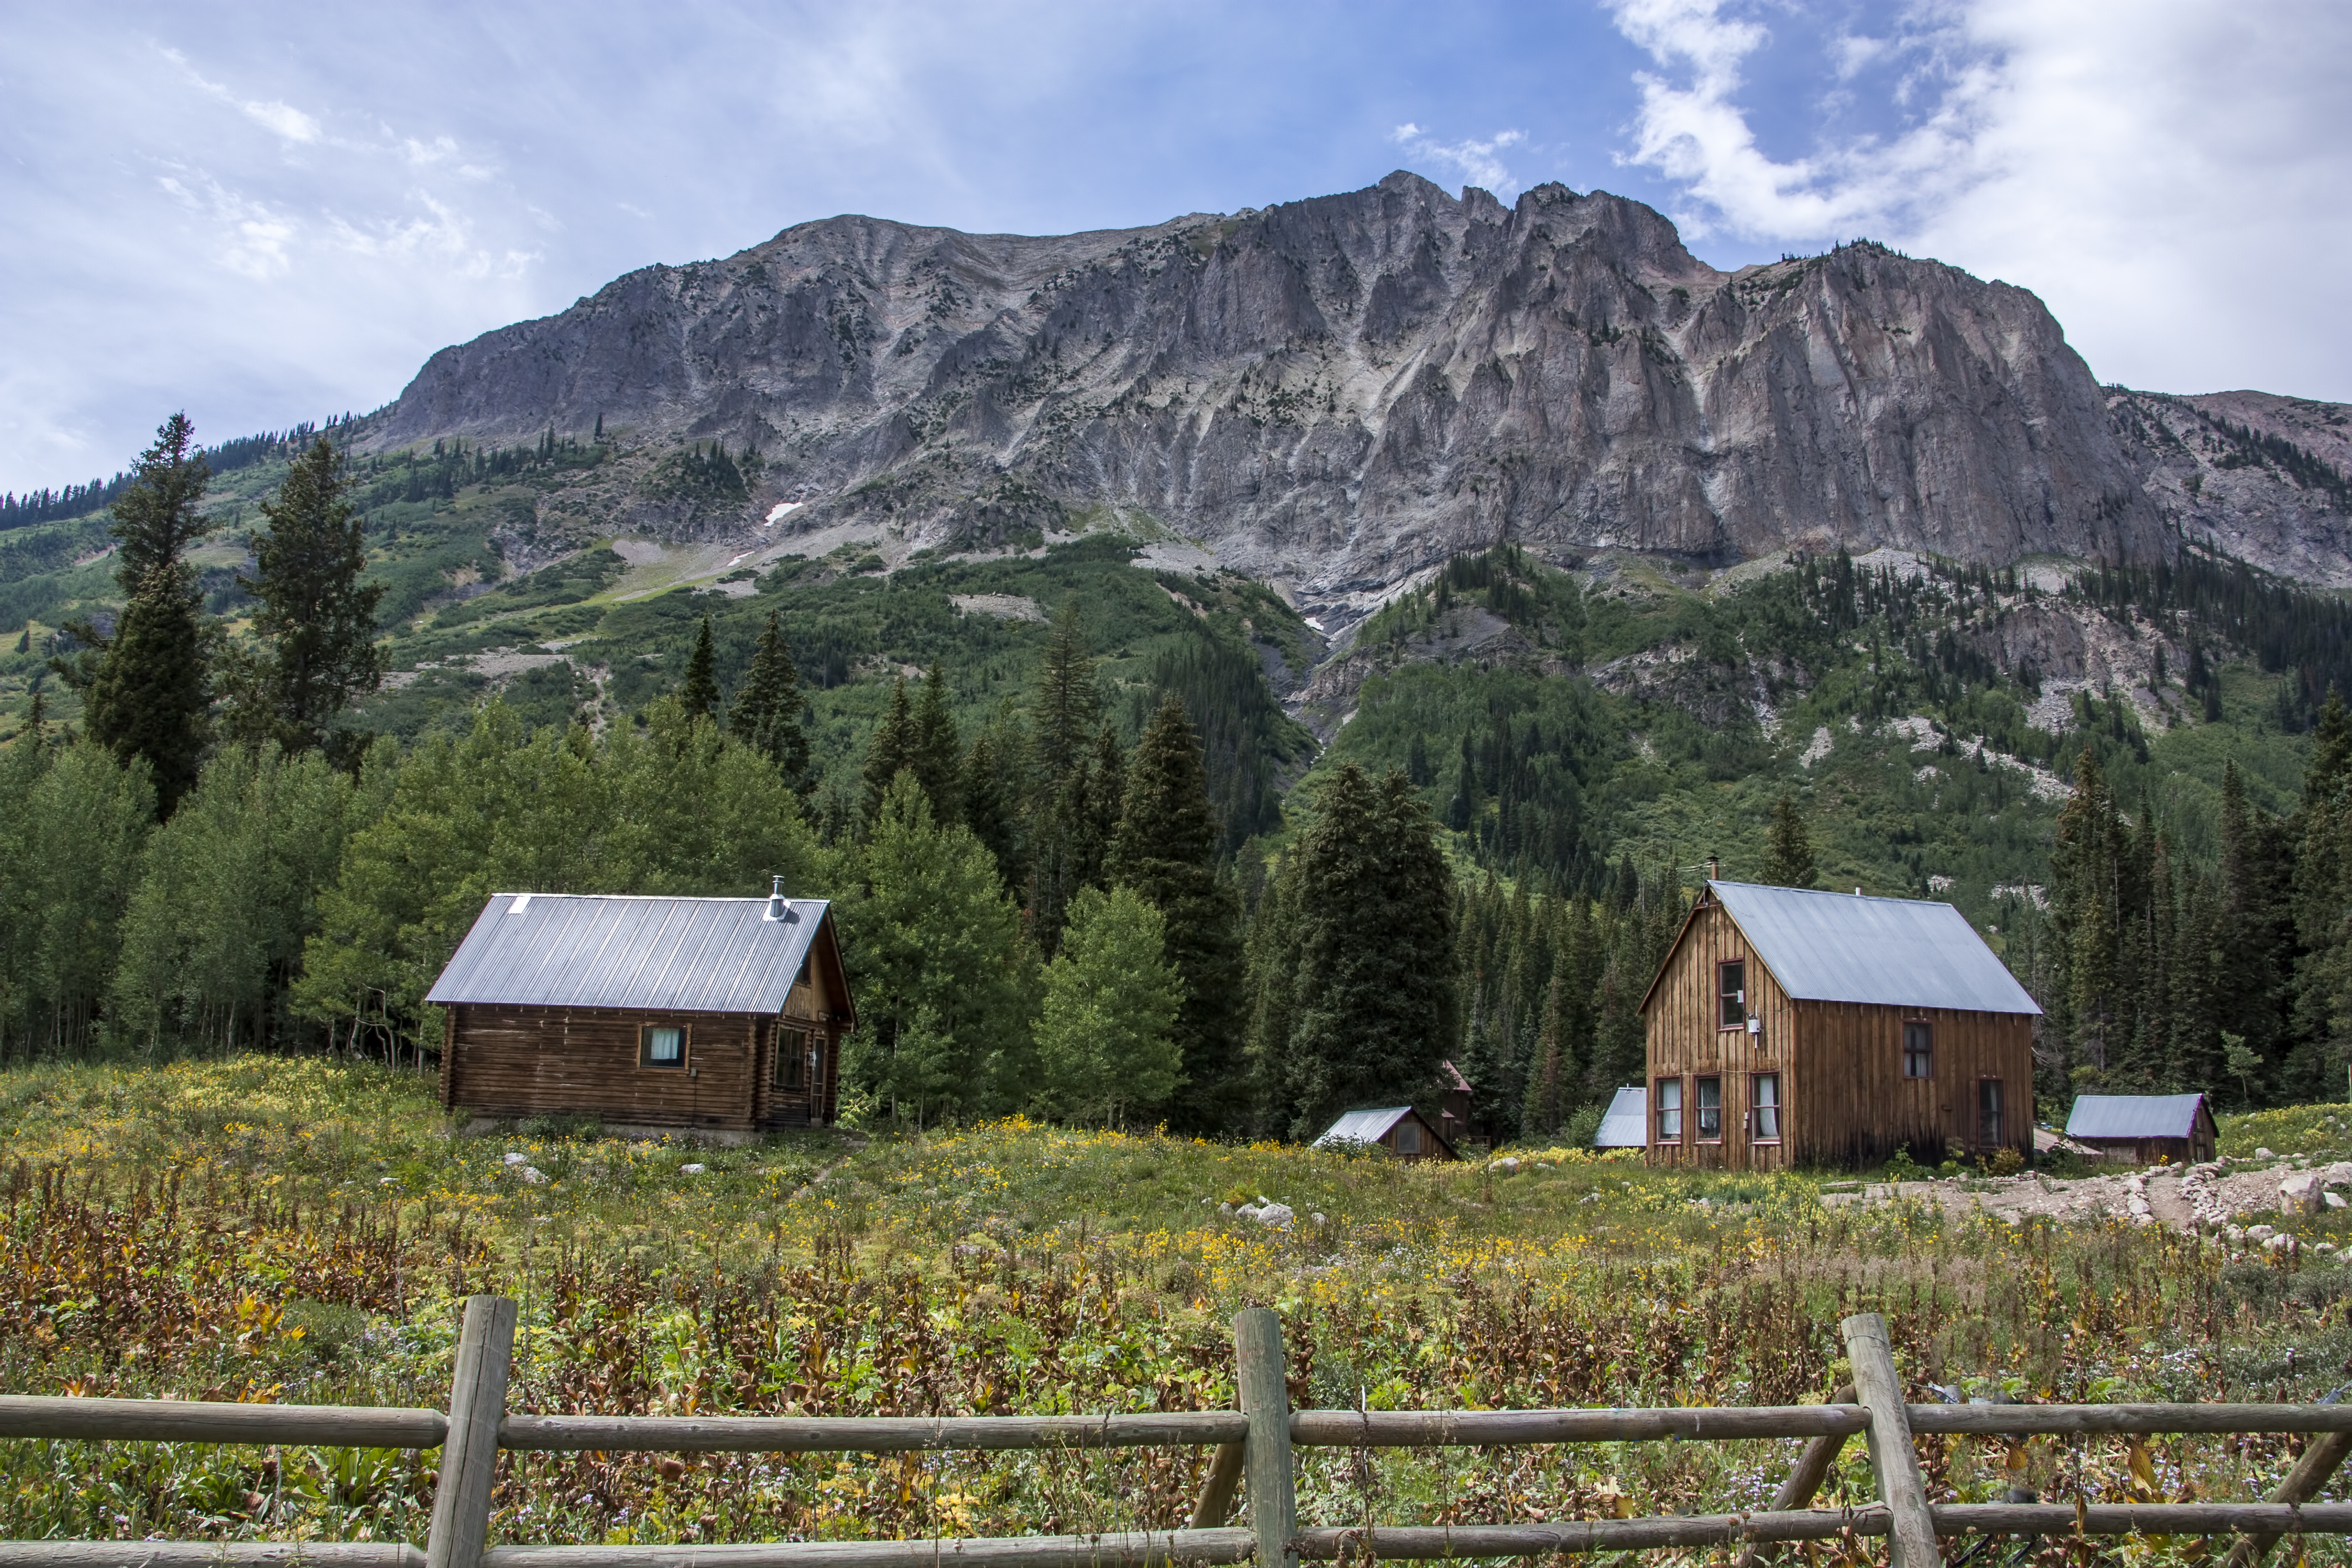
landscape, rock, wilderness, mountain, valley, mountain range, stone, hut, village, scenic, usa, america, highland, ridge, colorado, alps, granite, rural area, mou, mountain pass, mountainous landforms